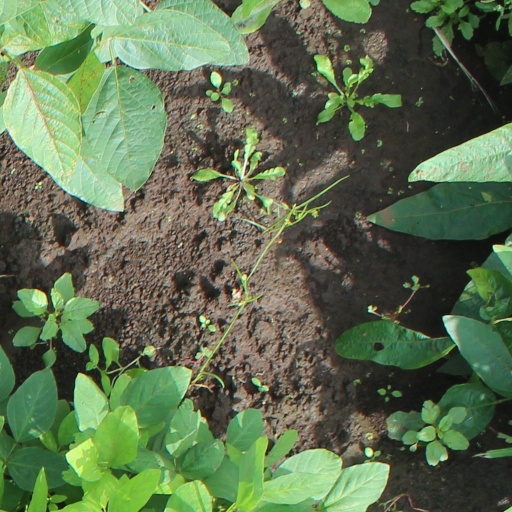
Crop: soybean